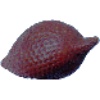
Label: salak